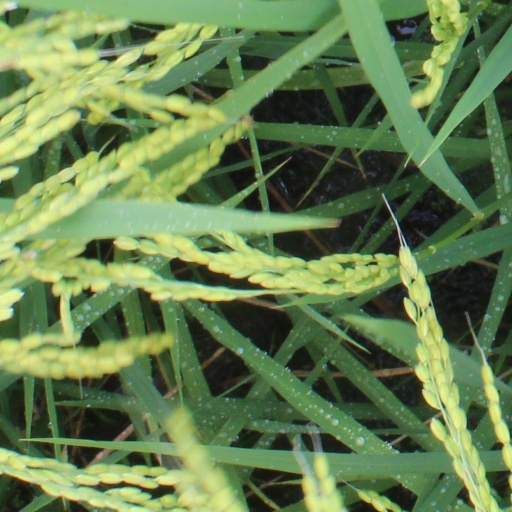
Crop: rice